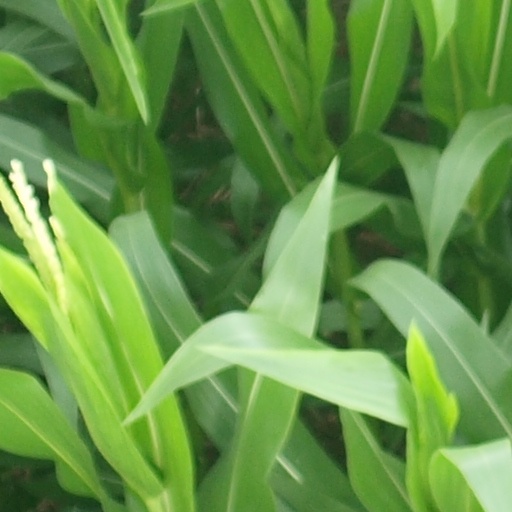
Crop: maize; corn